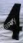
Number: 4